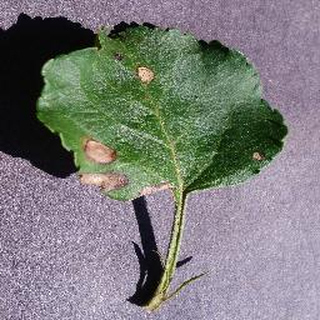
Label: apple_black_rot